Soane Patita Paini Mafi

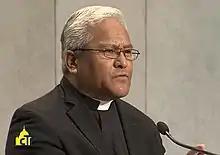
The cardinal in Rome on 23 October 2015.

Soane Patita Paini Mafi (born 19 December 1961) is a Tongan Catholic prelate who has served as Bishop of Tonga since 2008. Pope Francis made him the first cardinal from Tonga in 2015; he was then the youngest member of the College of Cardinals.